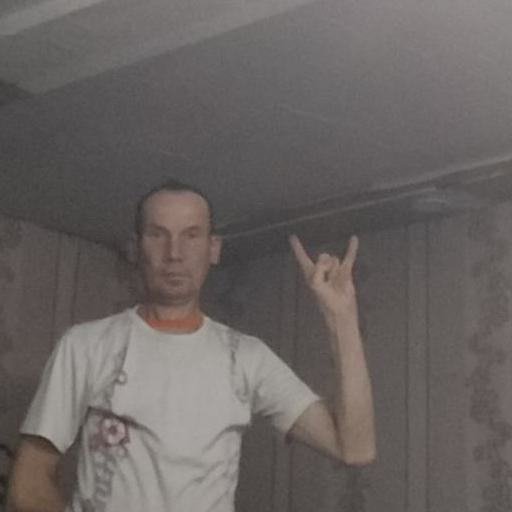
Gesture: rock